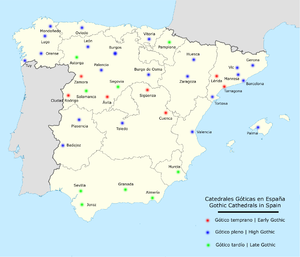
L'architecture gothique en Espagne se répandit à la fin du XIIᵉ siècle, assez rapidement après sa naissance en France. Sa consolidation fut lente, combinant à ses débuts les éléments architecturaux romans et gothiques. Dès ses débuts et jusqu'à la période du haut gothique, l'architecture espagnole resta fidèle aux modèles français. Cependant, certaines caractéristiques, comme la persistance plans au sol de style romans ou la conservation d'éléments décoratifs d'influence mudéjar, conduisirent à la formation de variantes stylistiques locales, qui prirent de l'importance à la fin du XIIIᵉ siècle et durant le XIVe, lorsque apparut une grande différenciation dans les formes architecturales et décoratives régionales. Le développement de l'architecture en Espagne durant ces siècles reflète les différentes circonstances historiques auxquelles étaient assujettis les différents royaumes de la péninsule. Ainsi, la développement du gothique dans le sud de l'Espagne actuelle fut tardif, alors que la prospérité économique de la Catalogne stimula les constructions civiles de cette zone.